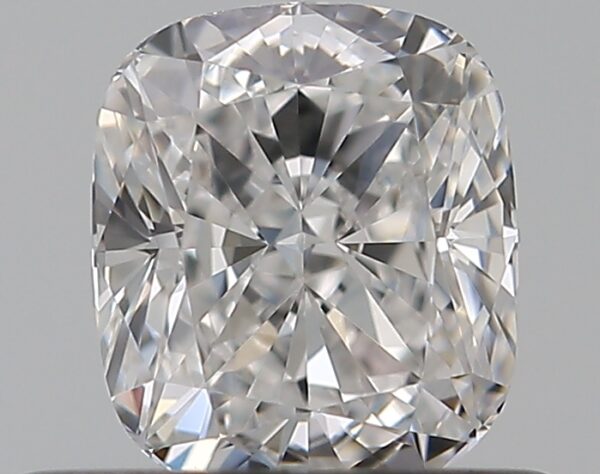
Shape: cushion
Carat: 0.5
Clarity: VVS1
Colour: D
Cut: EX
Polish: EX
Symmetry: VG
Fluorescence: F
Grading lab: GIA
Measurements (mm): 4.92 x 4.28 x 2.85